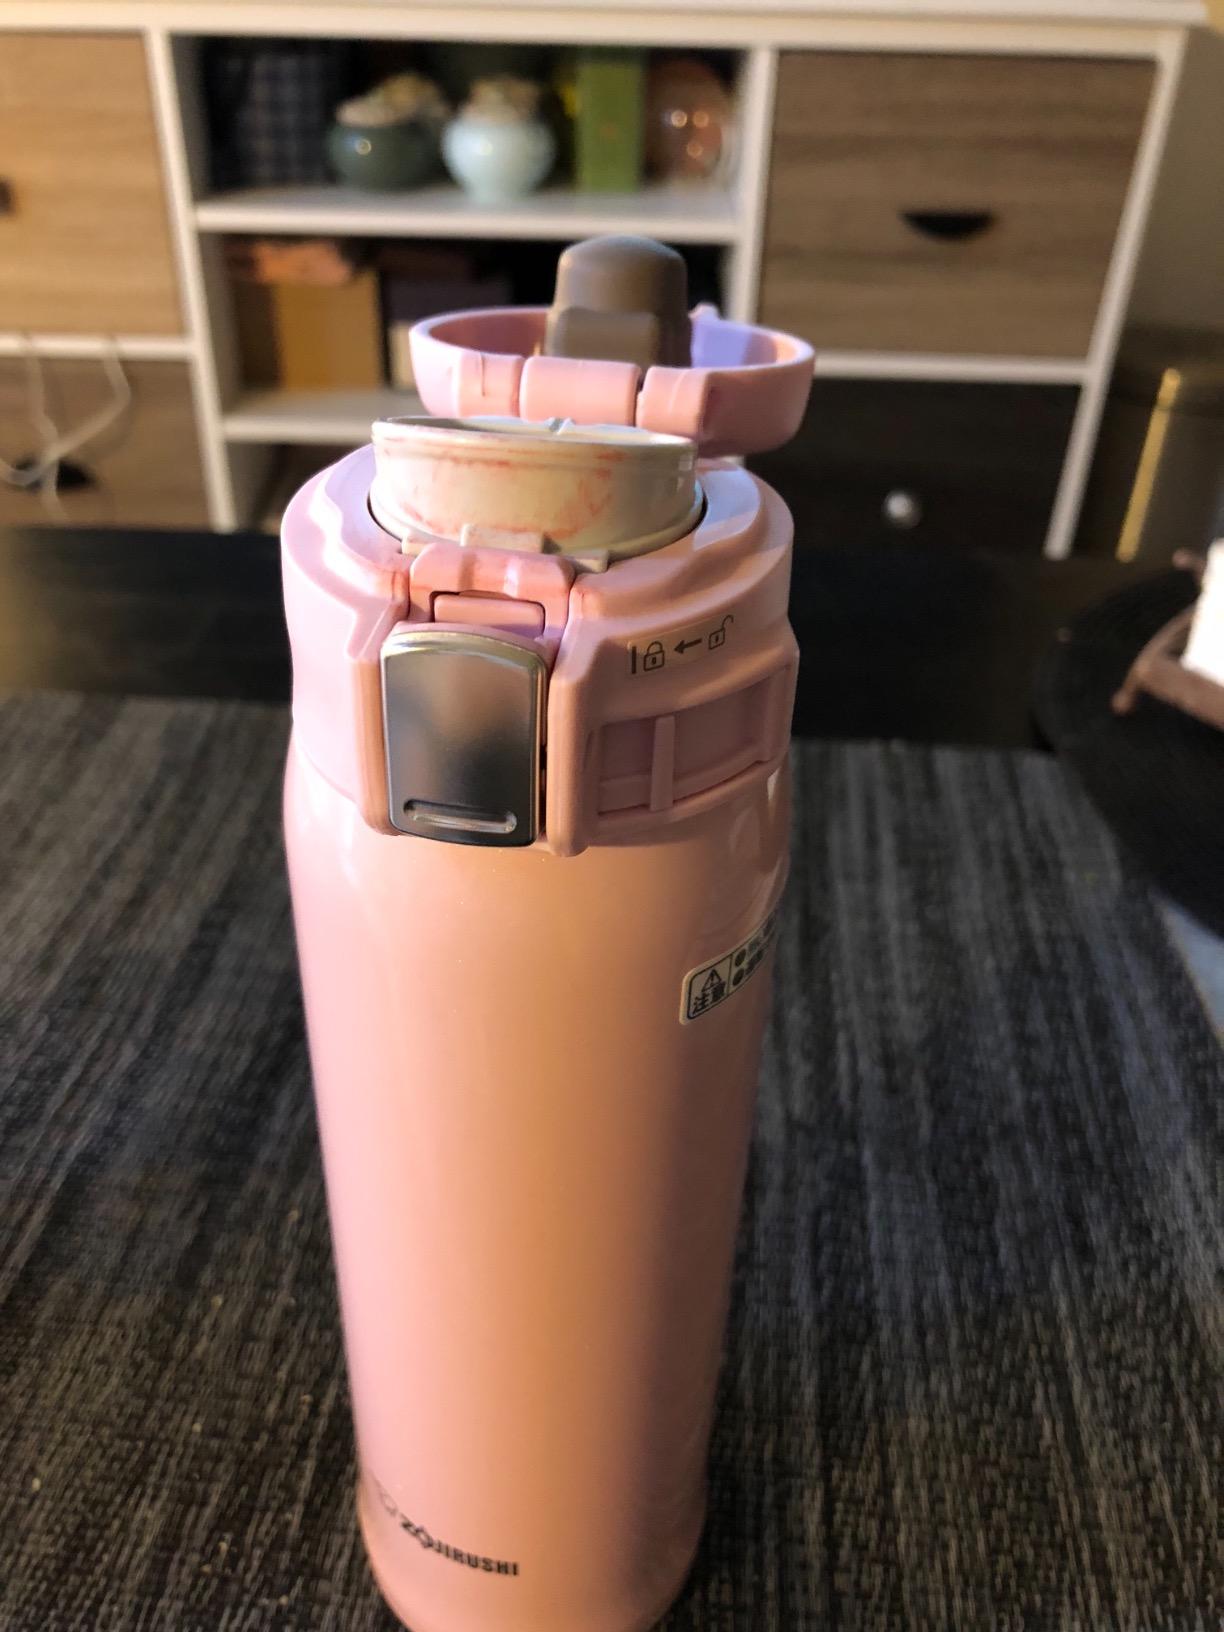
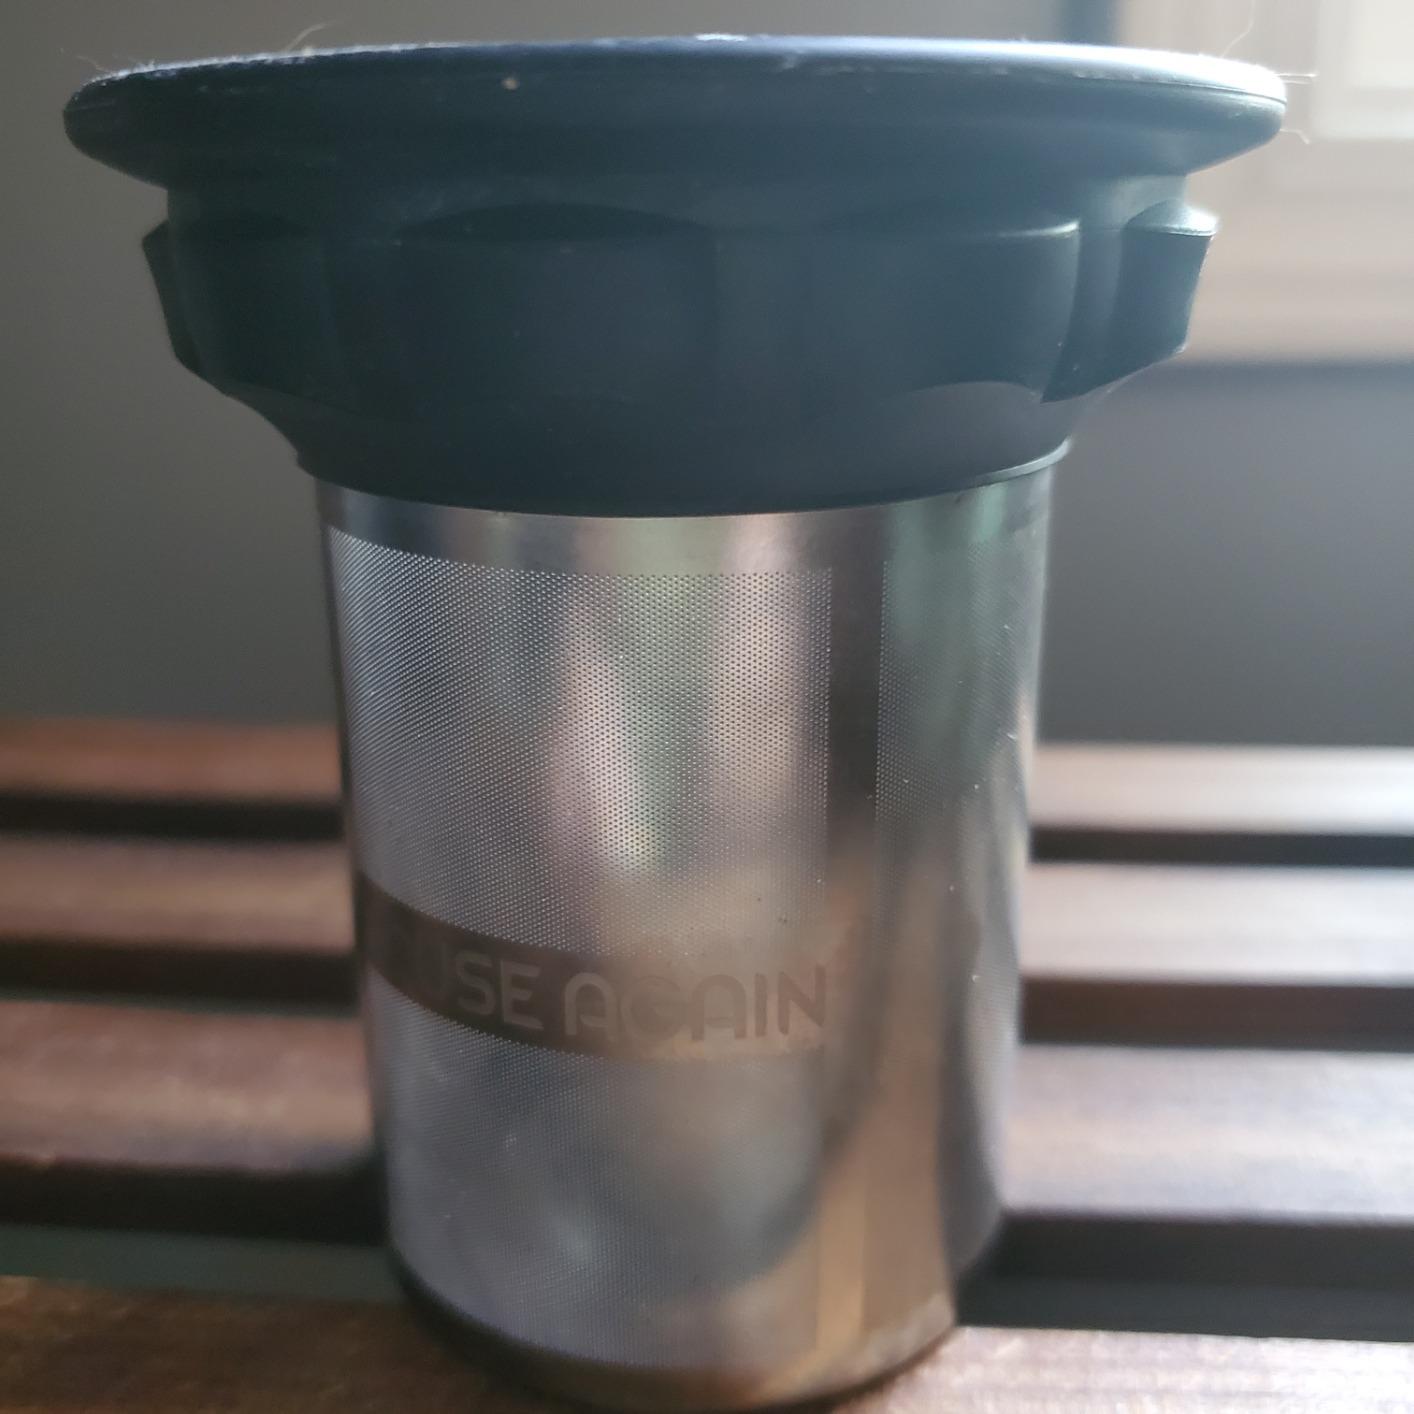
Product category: items_mug
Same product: no